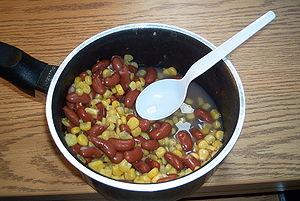
Le succotash est un plat de la cuisine américaine dont les principaux ingrédients sont les haricots de Lima et le maïs, éventuellement accompagnés de morceaux de viande ou de poisson salés.
Le Haricot, ou Haricot commun, est une espèce de plantes annuelles de la famille des Fabaceae, du genre Phaseolus, couramment cultivée comme légume ou légumineuse. On en consomme soit le fruit, haricot vert ou « mange-tout », soit les graines, riches en protéines. Le terme « haricot » désigne aussi ces parties consommées, les graines ou les gousses.